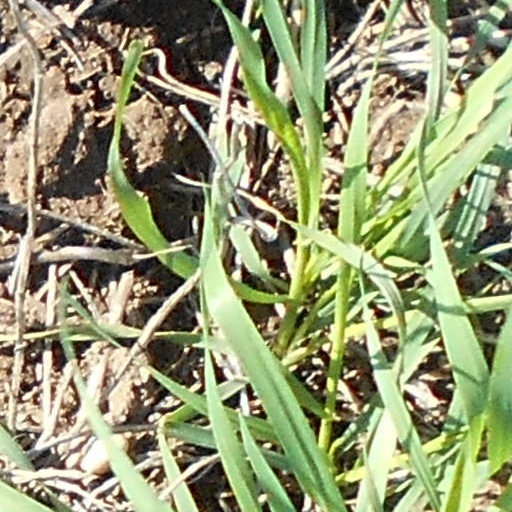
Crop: wheat